Marilyn Fogel

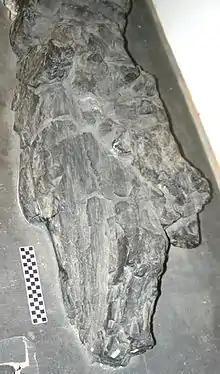
Fossilized portion of a "Prototaxites loganii" from the middle Devonian

Isotope ratios can also indicate species and diet characteristics in fossilized specimens. A Paleozoic fossil of Prototaxites has attracted attention dating back to 1859 due to its odd tree-like trunk measuring up to 8m long. Because the Paleozoic Era was one of drastic organismal shift, and the origin of vascular plants, it was previously unclear if Prototaxites were vascular plants or fungal species. However, a team of researchers, including Fogel, found the 𝛿C of the species to be as much as 13‰ different from contemporaneous vascular plants, suggesting that Prototaxites are in fact heterotrophs, and more likely a fungus.